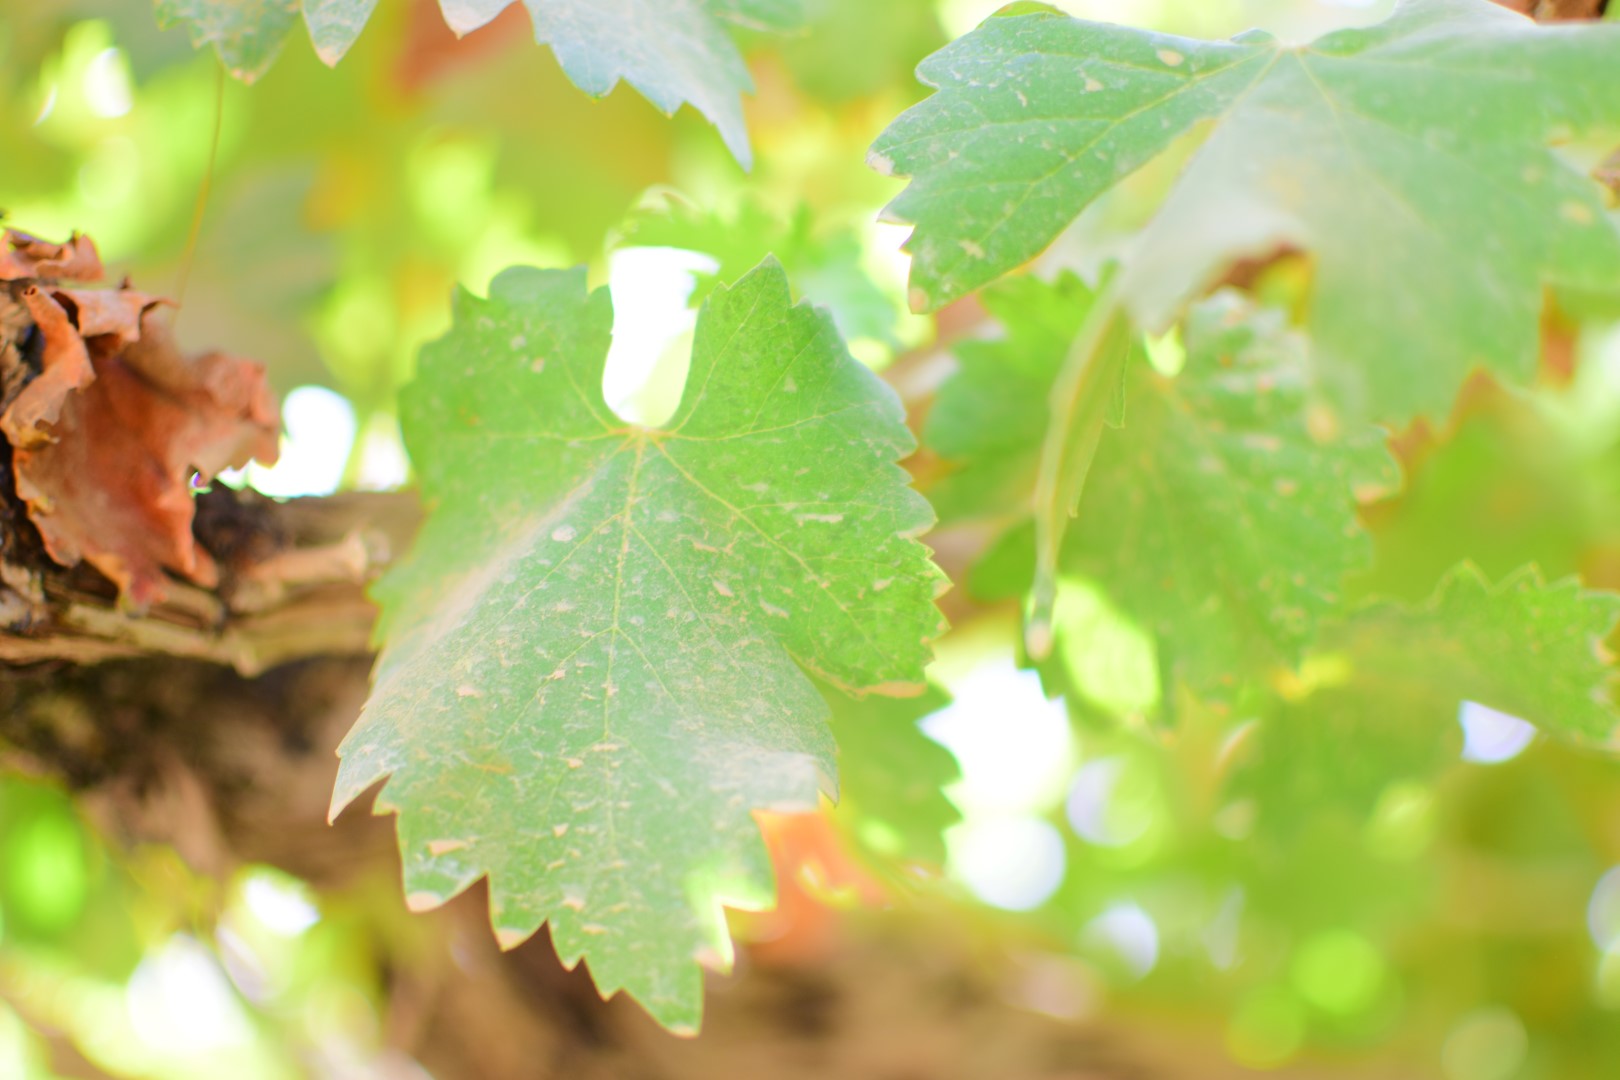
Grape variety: Shdah